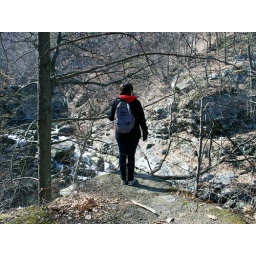
a hike called hell hole near bear mountain